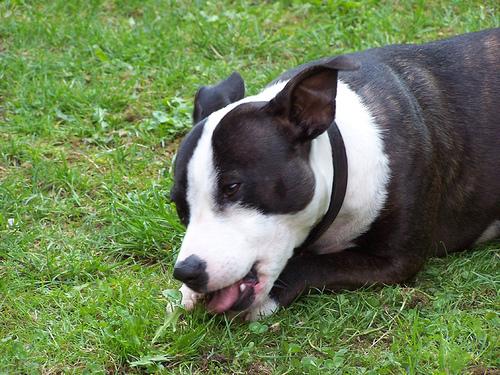
Breed: staffordshire bull terrier